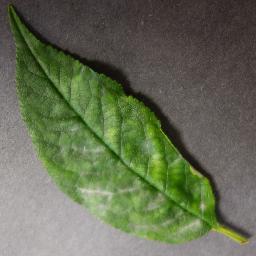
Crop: cherry
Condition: (including_sour)_powdery_mildew